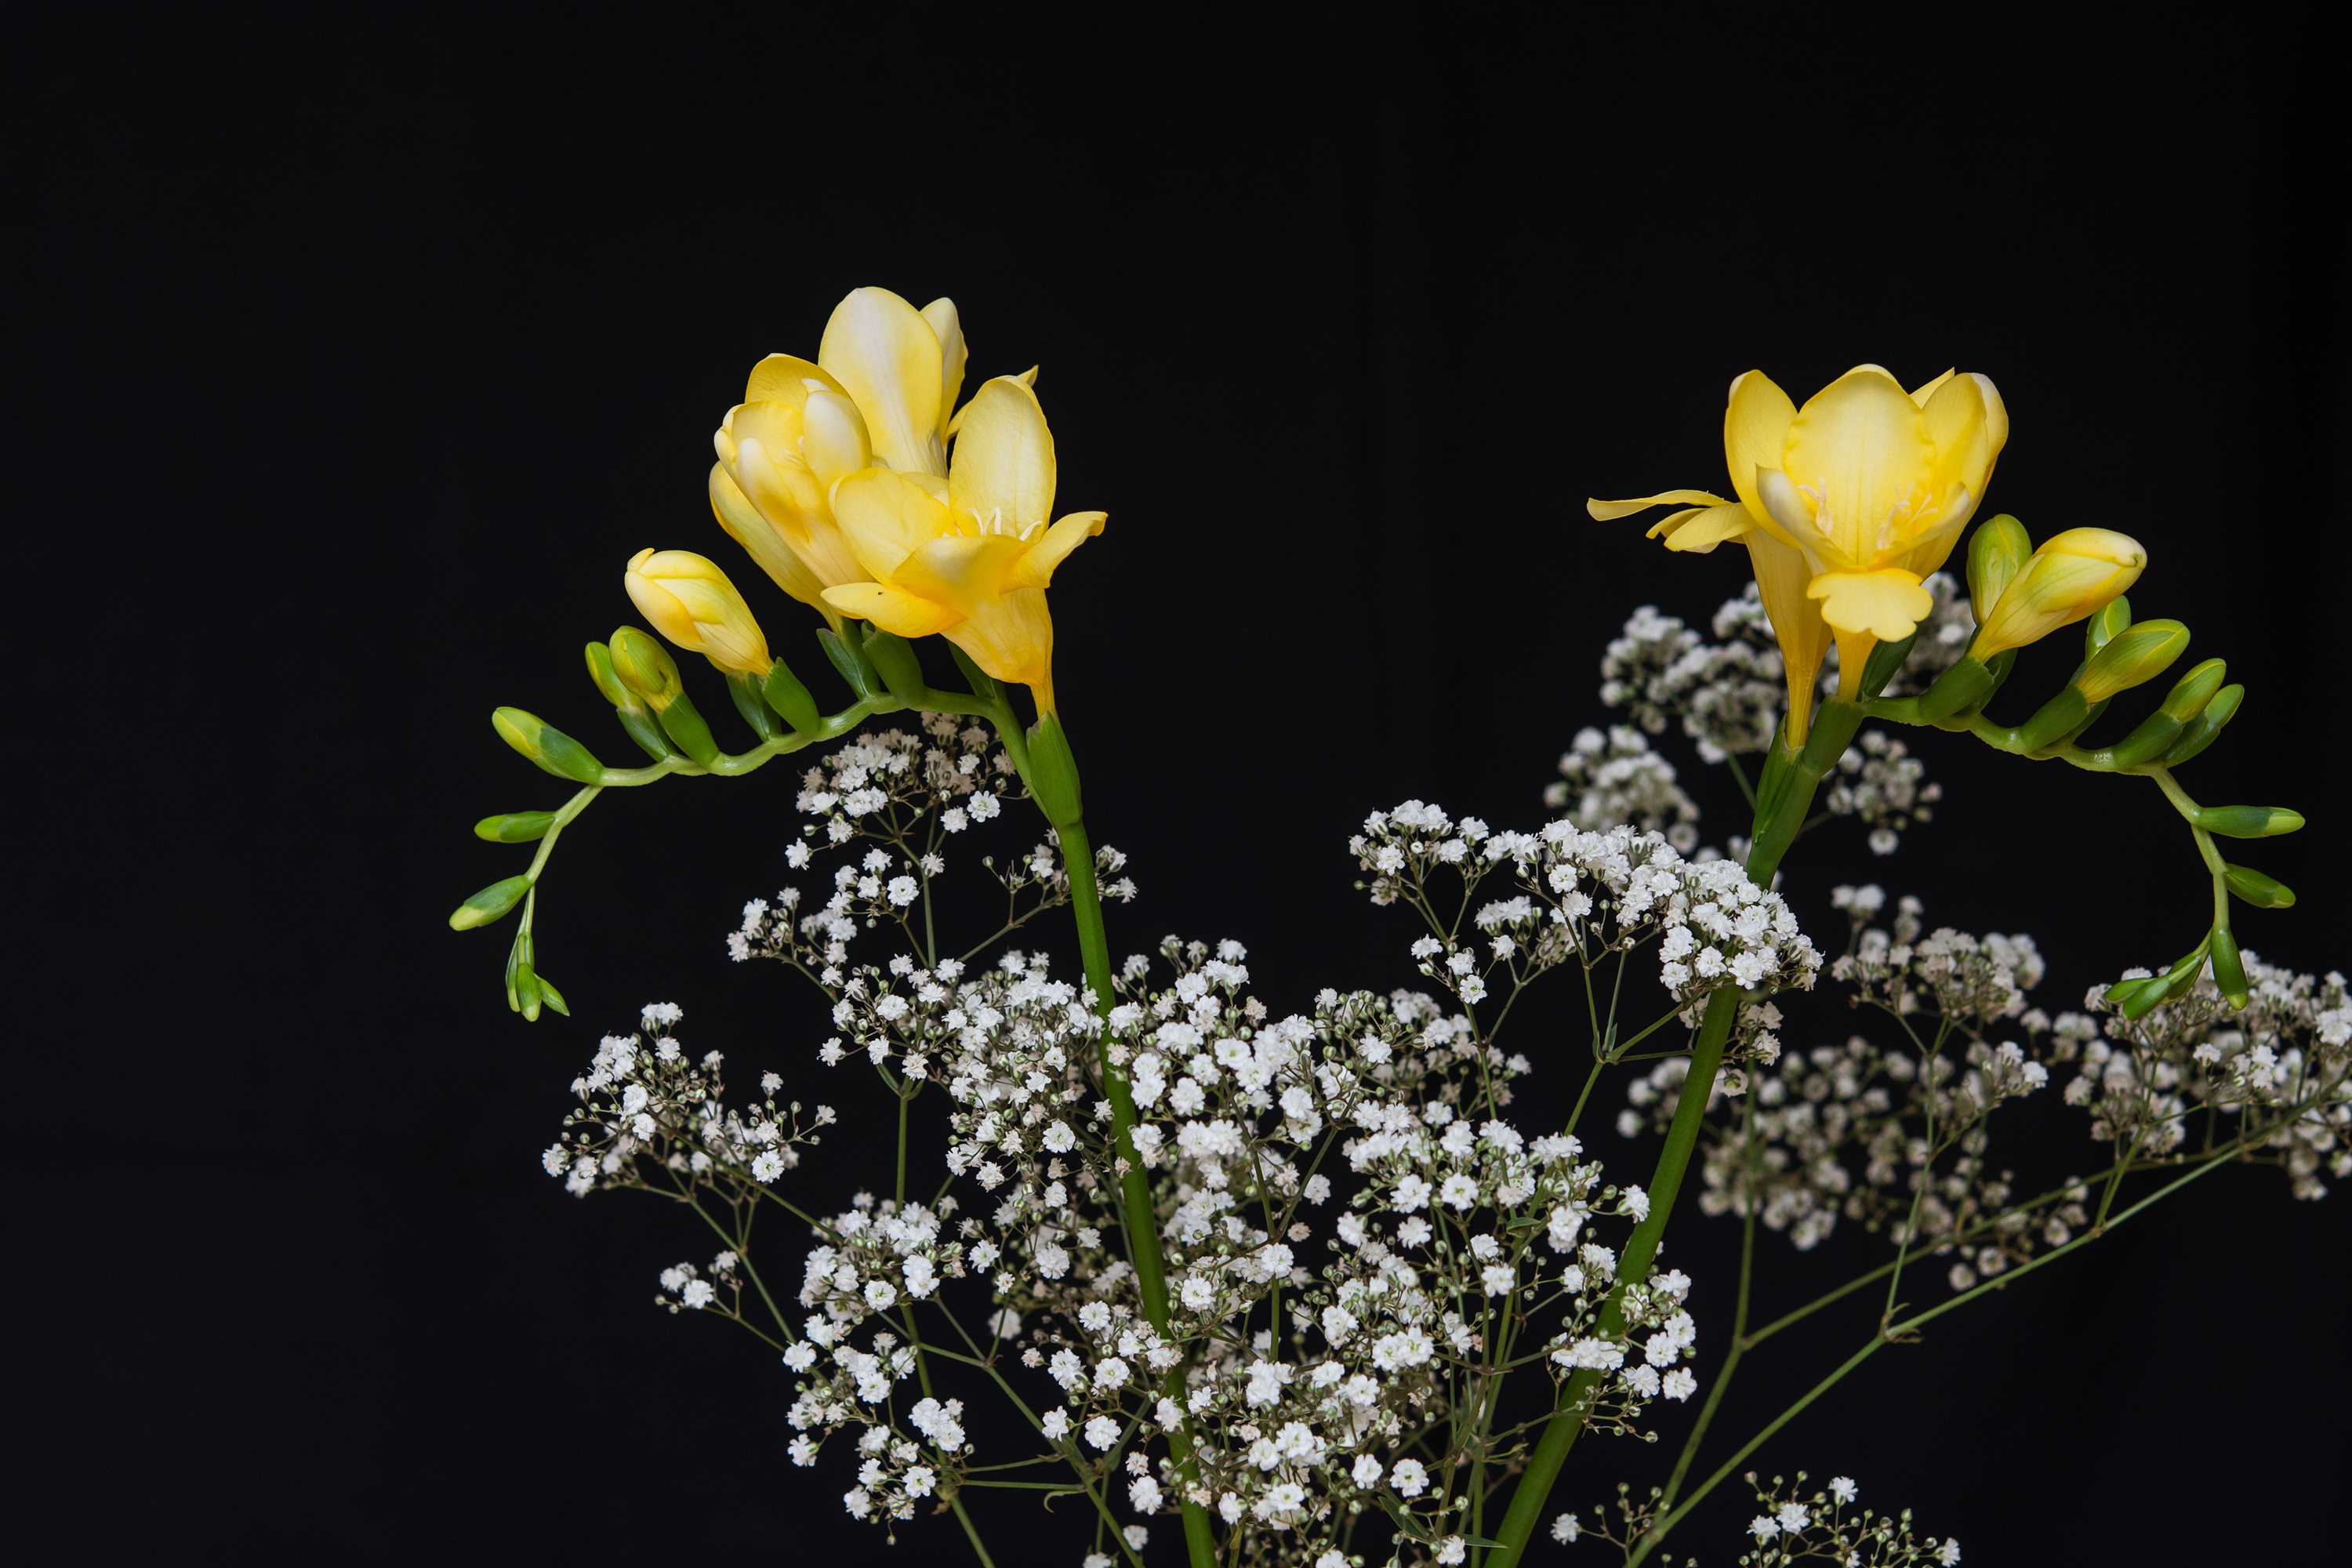
branch, blossom, plant, flower, petal, produce, yellow, close, flora, wildflower, flowers, gypsophila, shrub, floristry, yellow flowers, macro photography, flowering plant, schnittblume, tiresome, freesia, land plant, yellow freesia